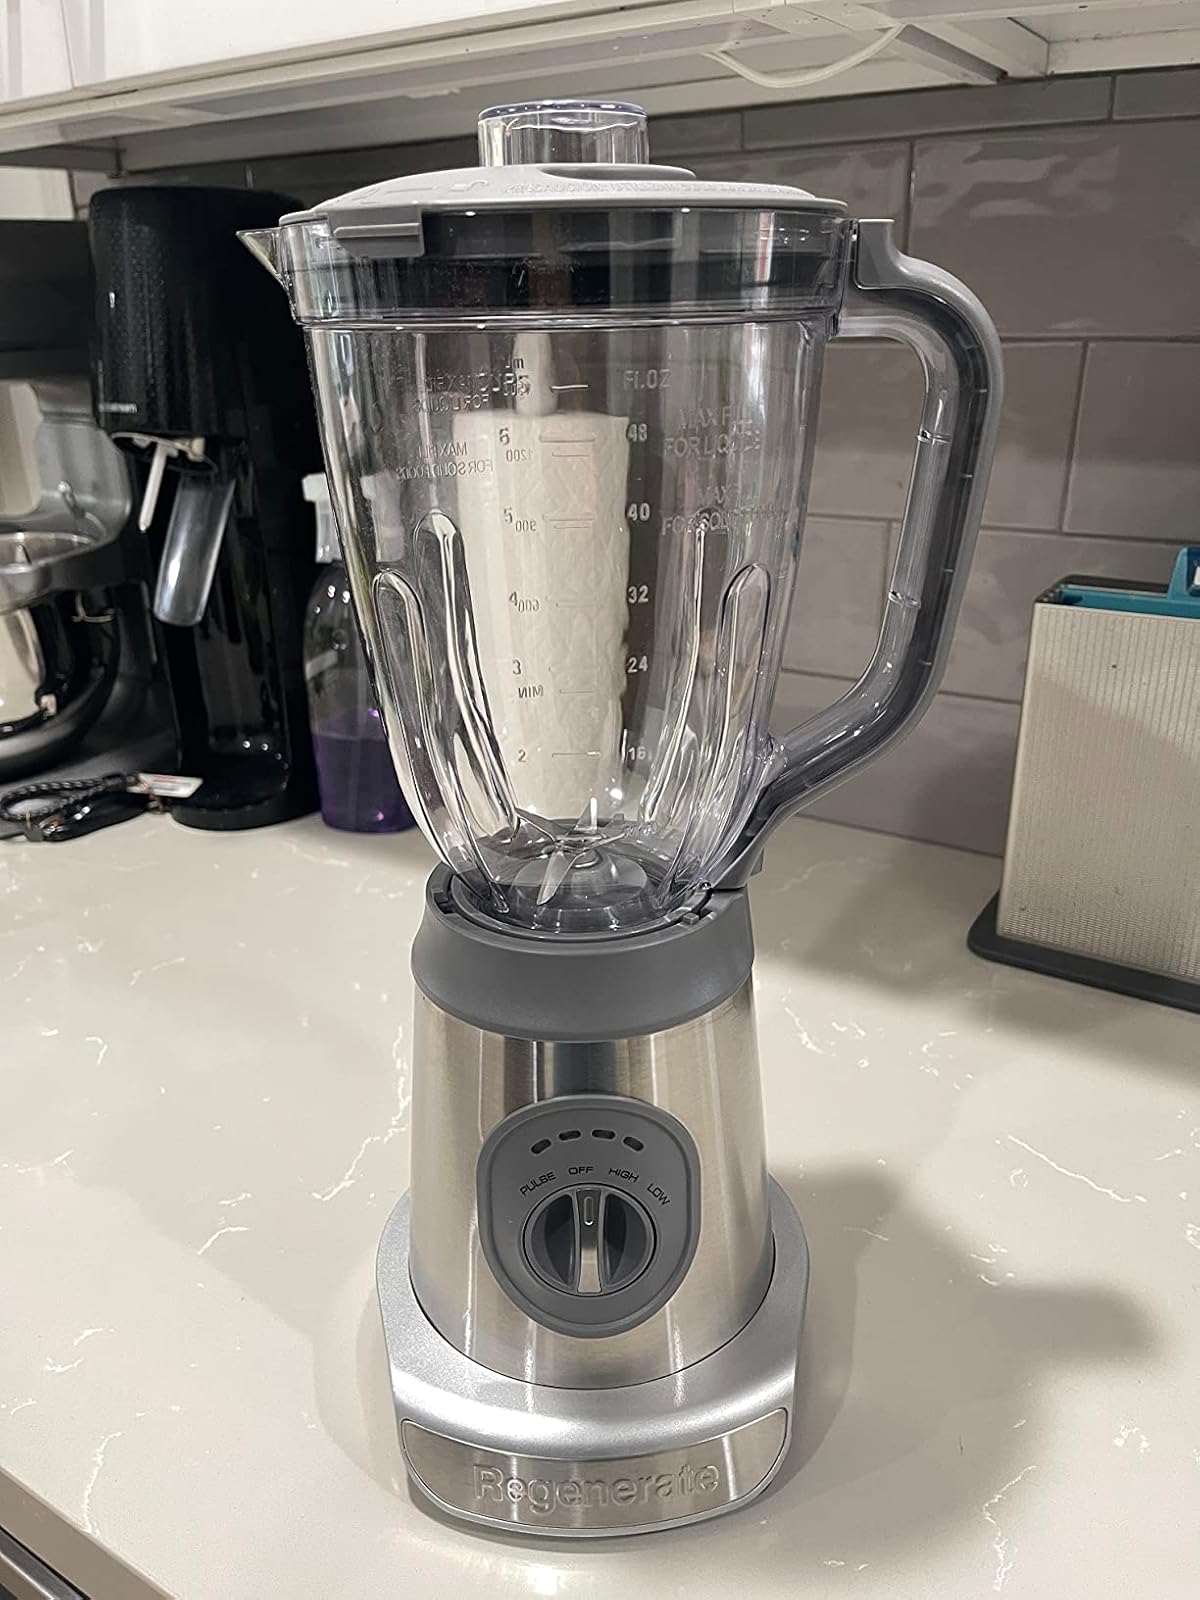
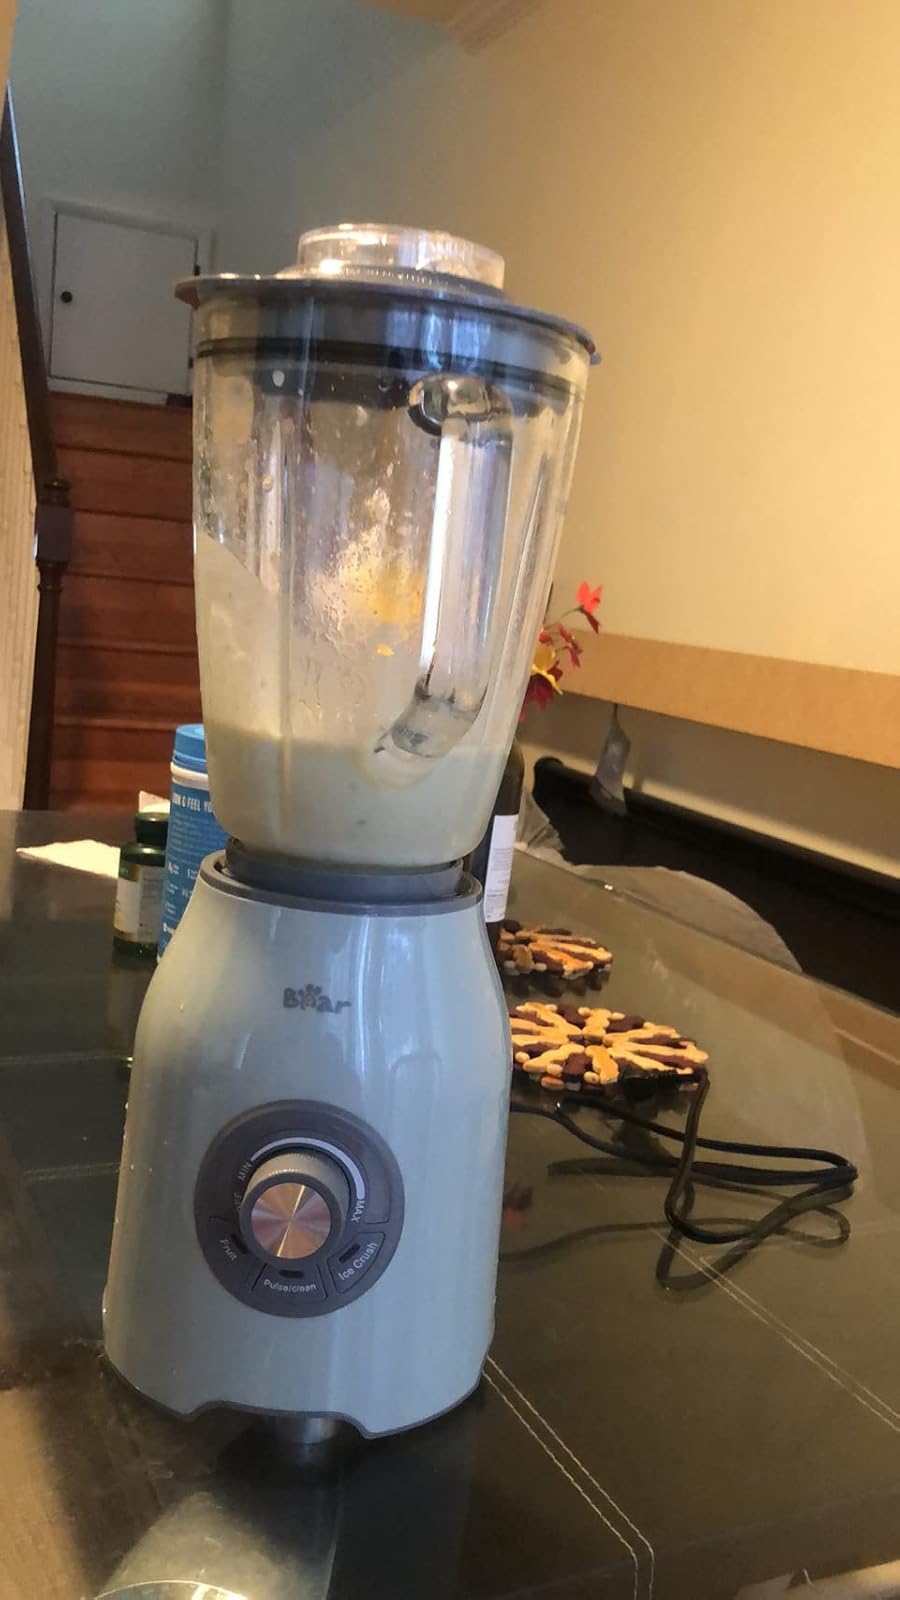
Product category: items_blender
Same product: no